Sphaerotheriida

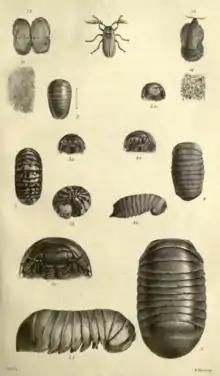
Various sphaerotheriidans (and a beetle) illustrated in 1859

The first modern phylogenetic study of Sphaerotheriida (simplified below) was conducted by Wesener and VandenSpiegel in 2009, using morphological data from 36 species in 10 genera. The South African family Sphaerotheriidae was found to be sister to the Madagascar family Arthrosphaeridae. The Australian genus "Procyliosoma" was found to be distinct from all other genera and placed in its own family, Procyliosomatidae.